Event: Ecuador Earthquake
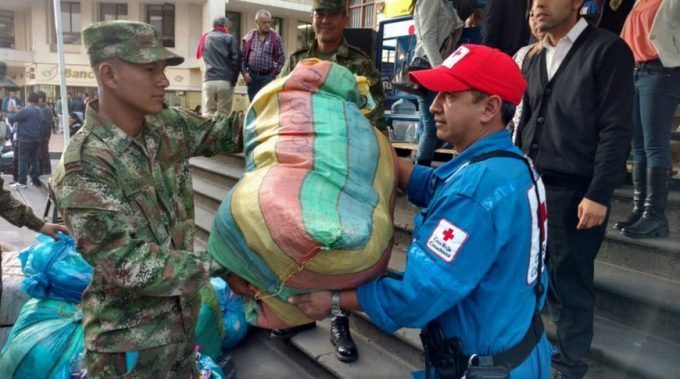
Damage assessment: no_damage